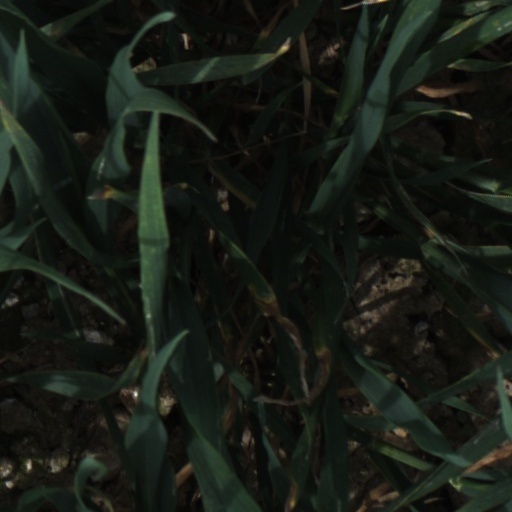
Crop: wheat